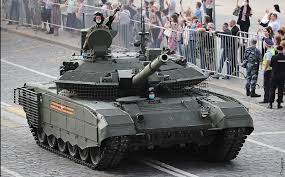
Label: T-14